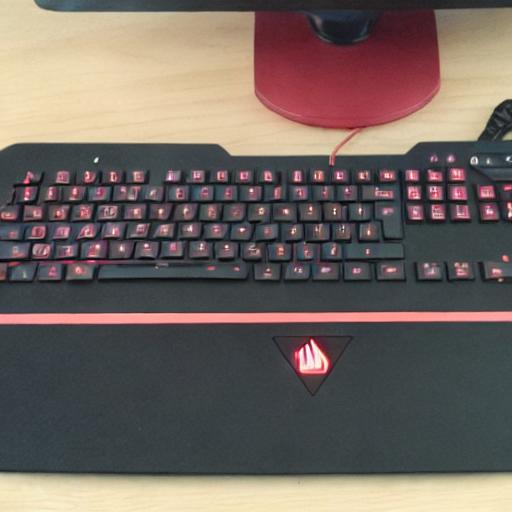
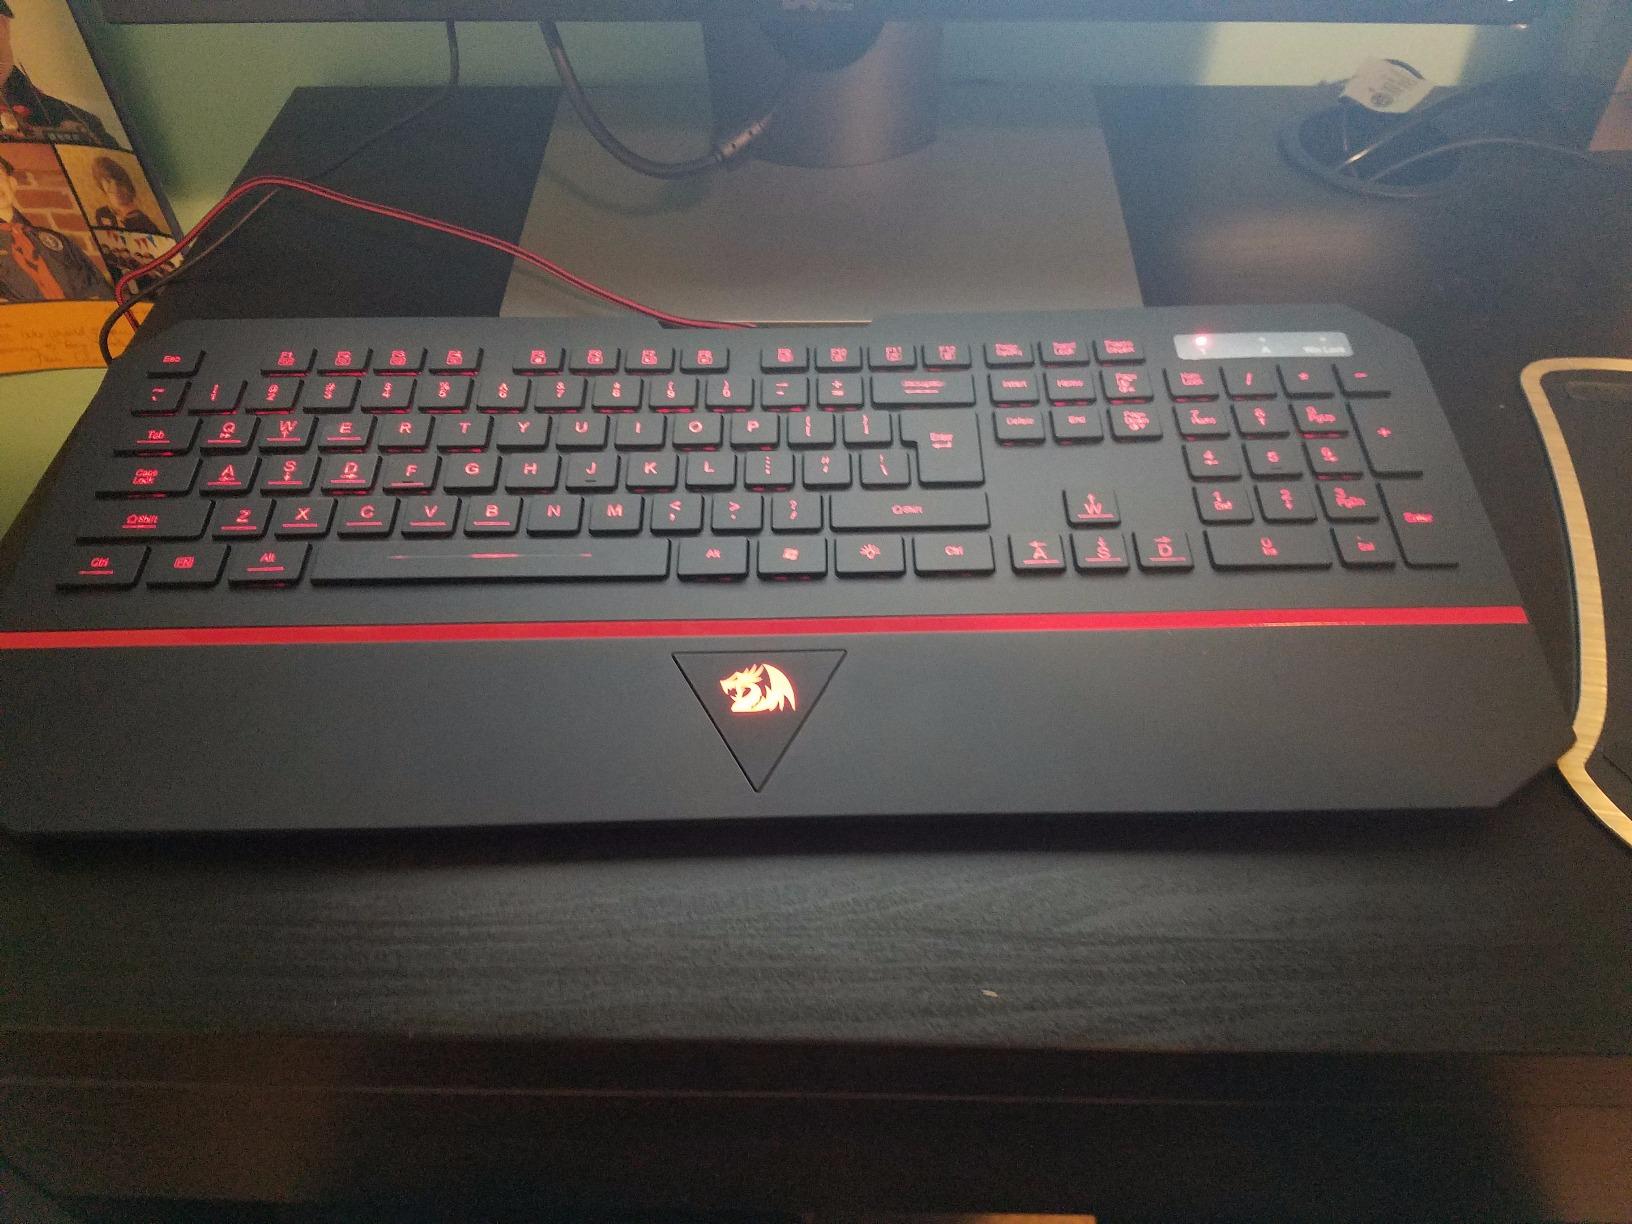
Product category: keyboard
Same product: no